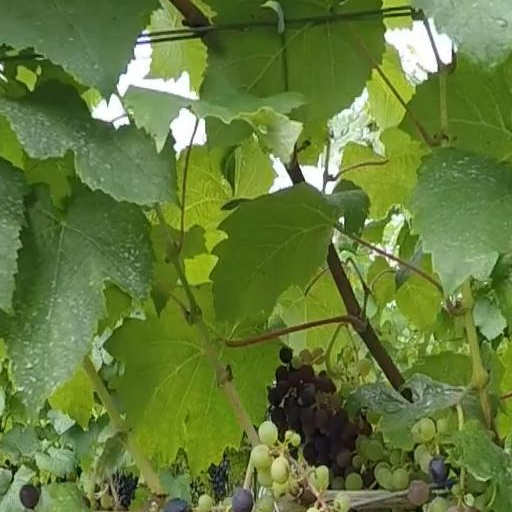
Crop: grape